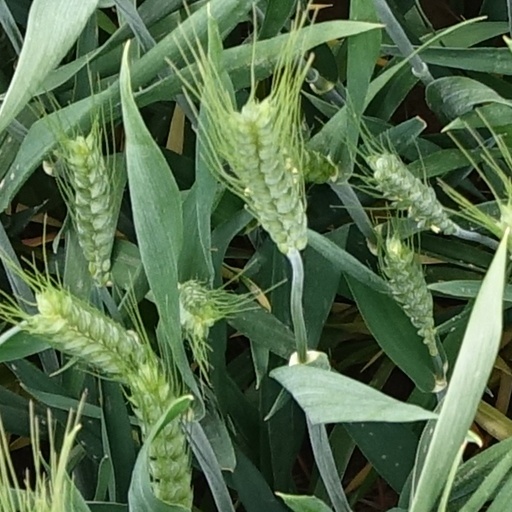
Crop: wheat